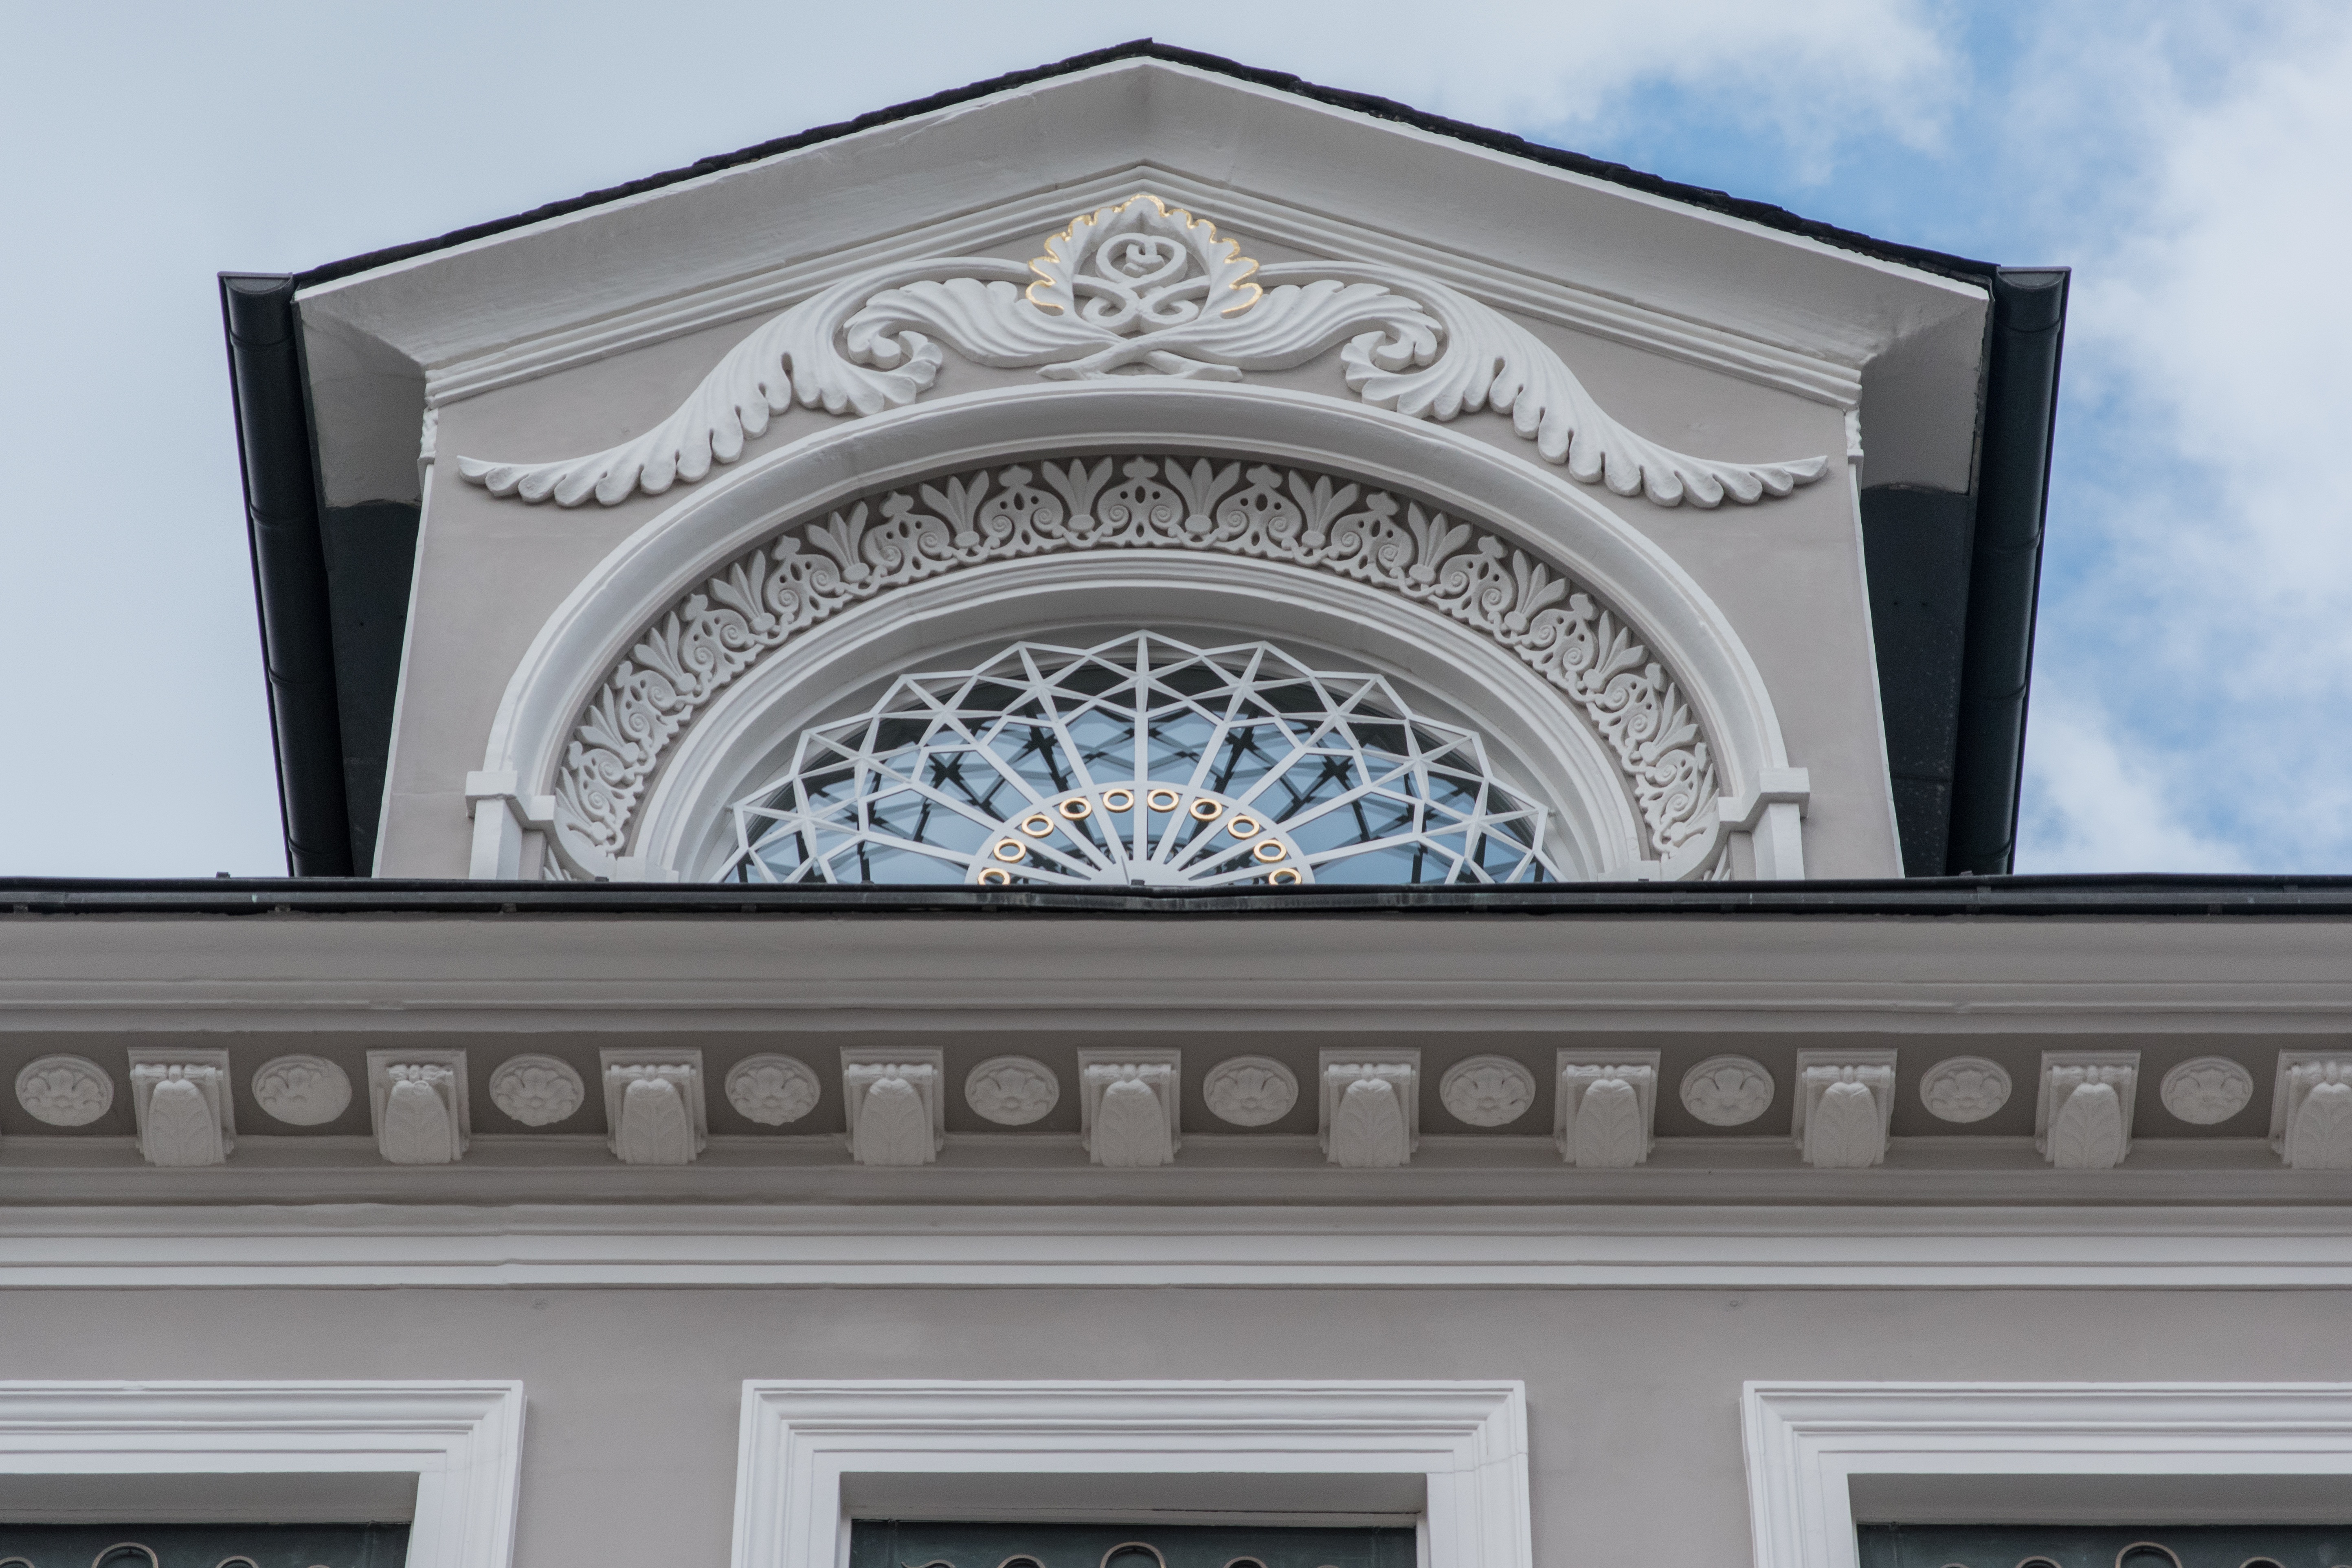
architecture, structure, building, arch, column, landmark, facade, historically, trier, bowever, dormer